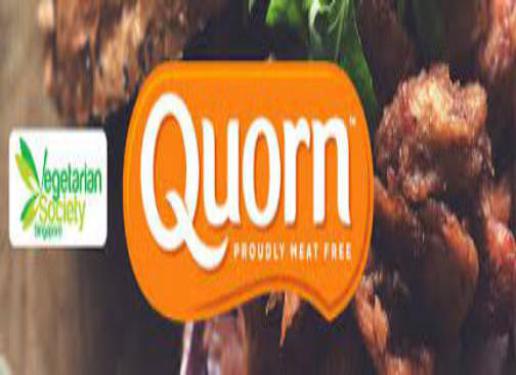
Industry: Food